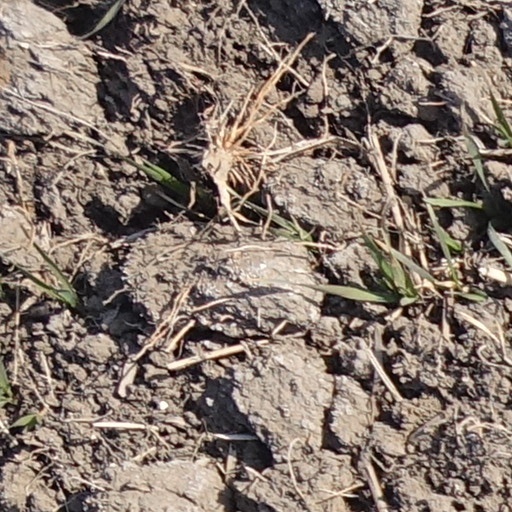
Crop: wheat